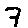
Label: 7